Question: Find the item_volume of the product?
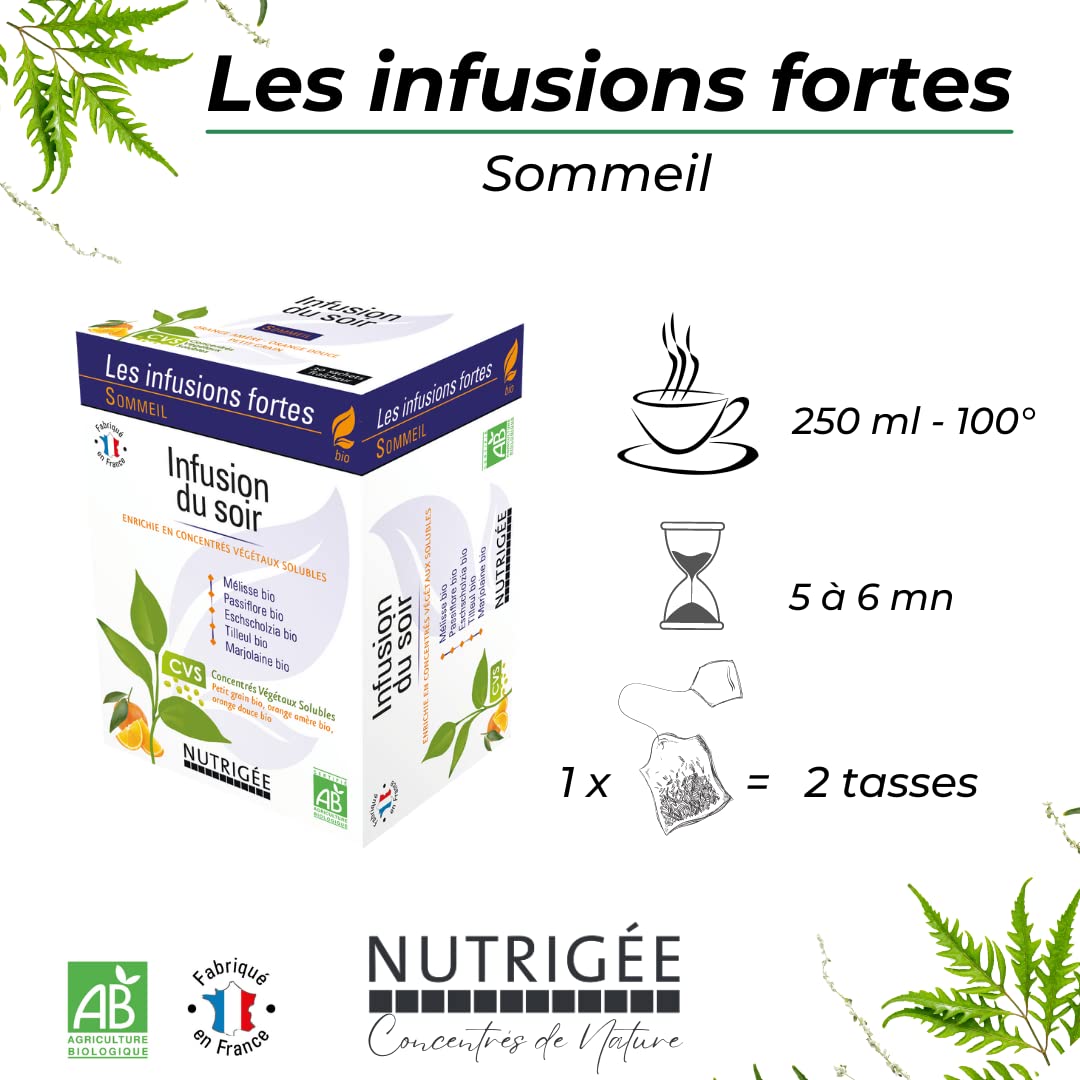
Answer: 250.0 millilitre